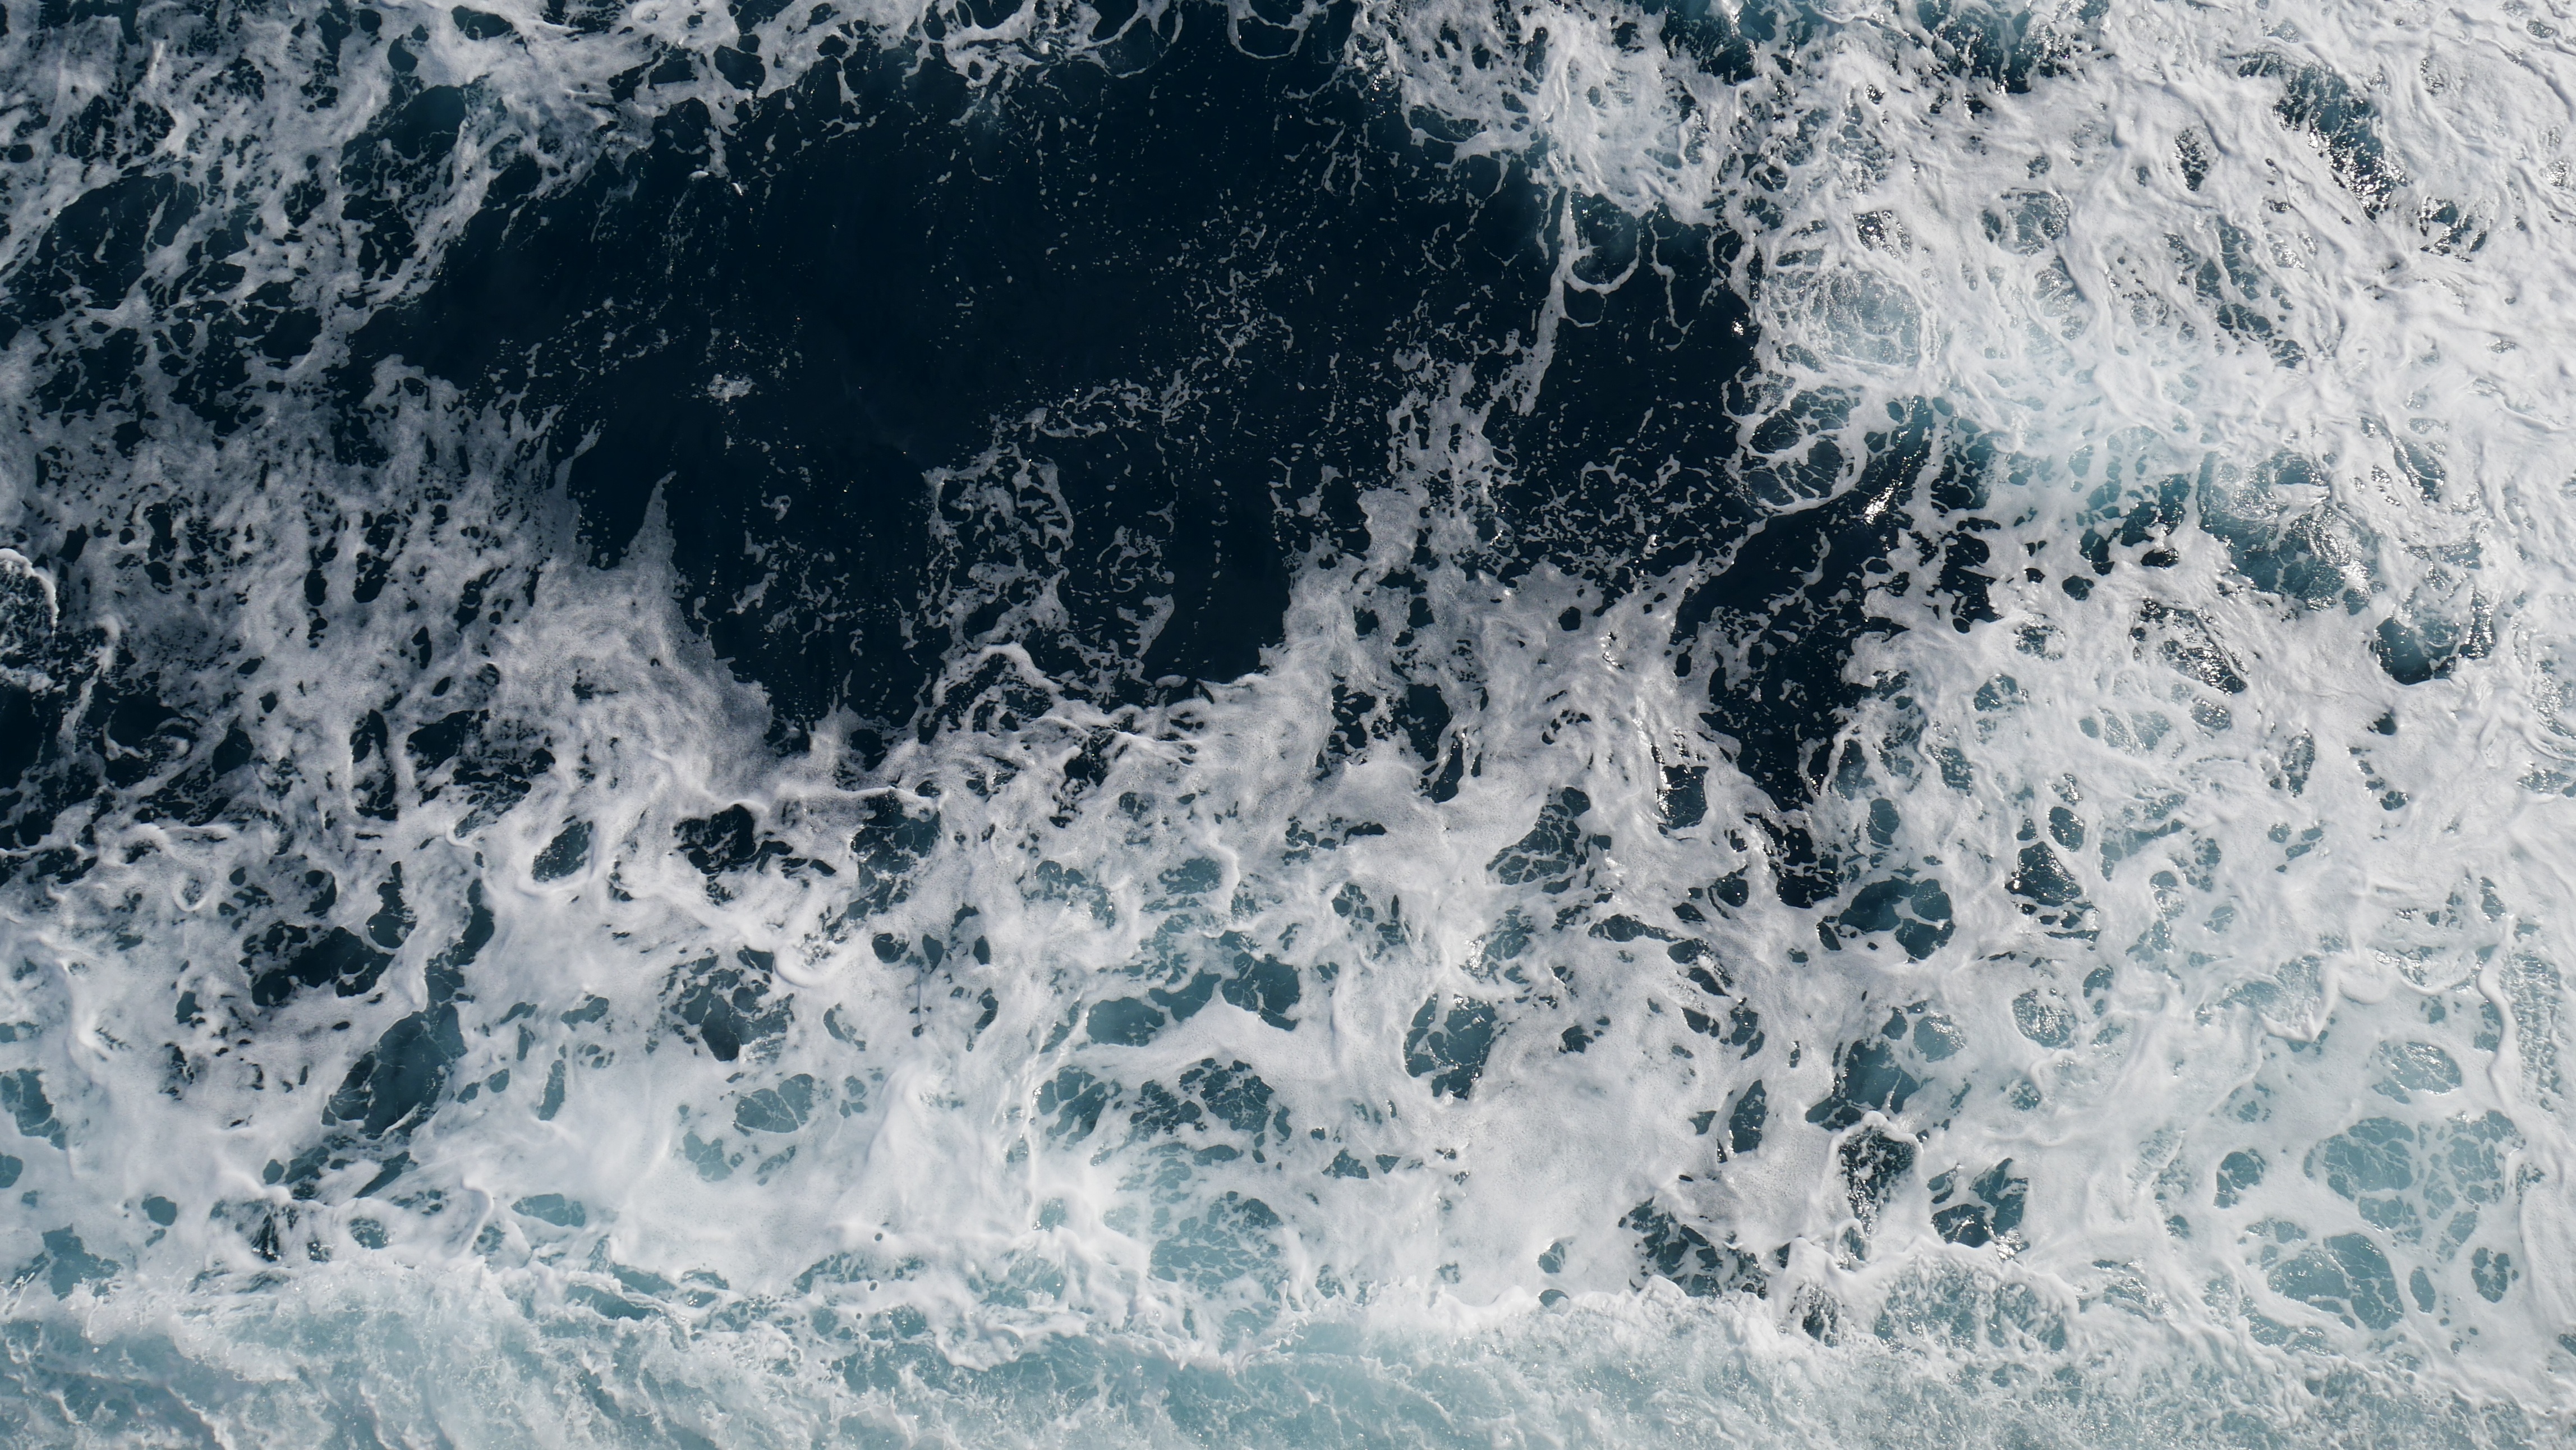
sea, water, ocean, wave, wet, ice, spray, holiday, rapid, earth, mood, freezing, geological phenomenon, wind wave